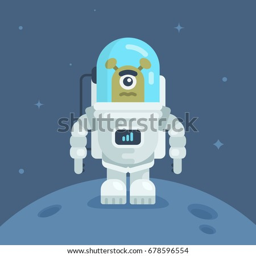
isolated vector illustration of alien .